Megalechis

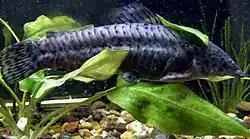
"Megalechis thoracata"

Megalechis is a small genus of freshwater catfish in the Callichthyinae subfamily of the armored catfish family.